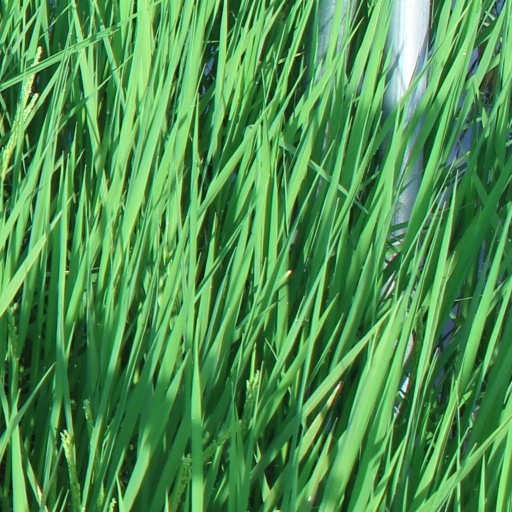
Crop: rice